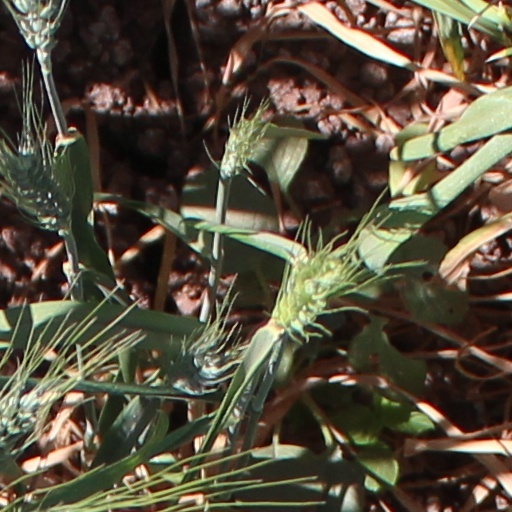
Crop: wheat